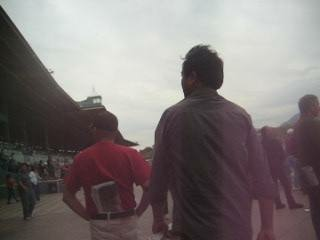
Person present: Yes